Naradin, Yancowinna County

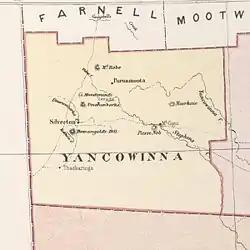
Yancowinna, shown in a map from 1886

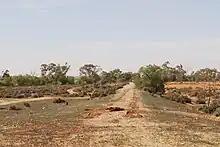
County around Naradin.

Naradin is a rural locality in Far western New South Wales, Australia, and a civil parish of Yancowinna County.